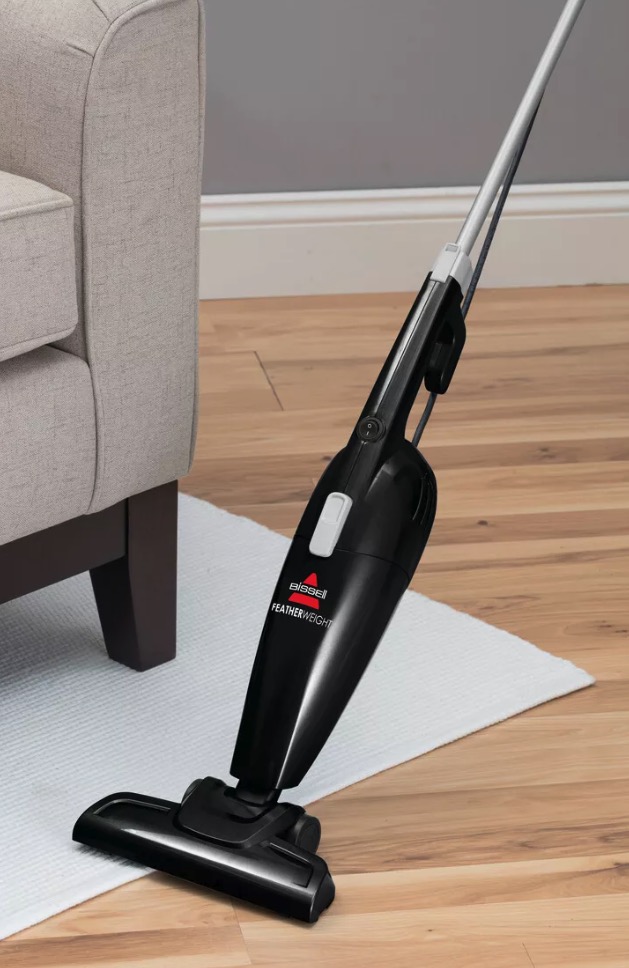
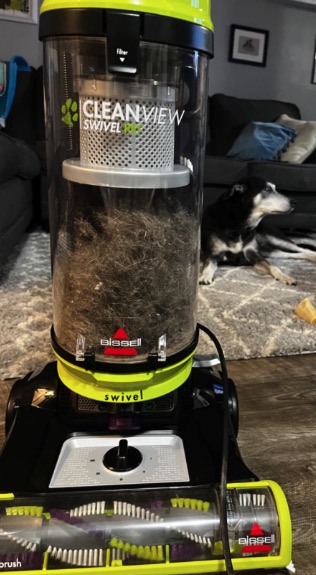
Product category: items_vacuum
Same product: no